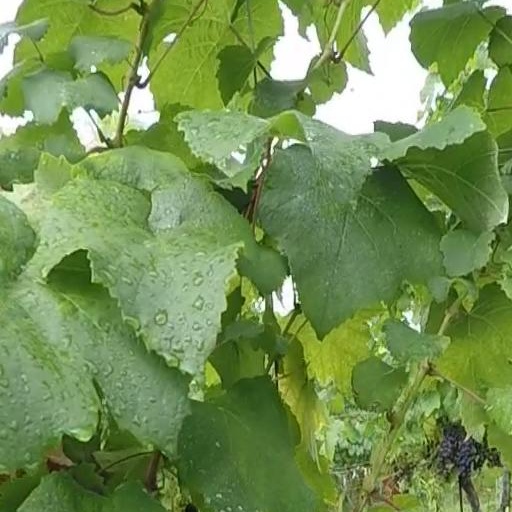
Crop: grape